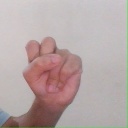
अक्षर: स